Sam Harper

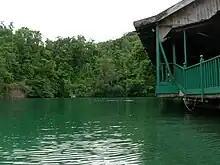
Blue Lagoon in Port Antonio, Jamaica. Harper performed here as a youth.

Harper was born into an artistic family with a father who was a painter and a mother who was a writer. After college, he worked as a reporter and associate editor for the advertising industry trade publication "Advertising Age" in New York City before coming to California to work as a story analyst. Harper's primary role has been a screenwriter but he has been a director and producer as well. Many of Harper's films have received mixed to neutral reviews from film critics but have been highly profitable at the box office in terms of gross receipts. He is perhaps best known for the 2003 romantic comedy film "Just Married" starring Ashton Kutcher and Brittany Murphy which achieved neutral to negative reviews but which had substantial profitability. Harper based the story, in part, on his own self-declared less-than-idyllic honeymoon in Italy with his wife. Harper worked with Jamie Foxx on "Rio", Martin Lawrence on "Open Season", David Moscow on "Just Married", and Bonnie Hunt on "Cheaper by the Dozen". He has loosely drawn characters in his screenplays from experiences involving his family members.